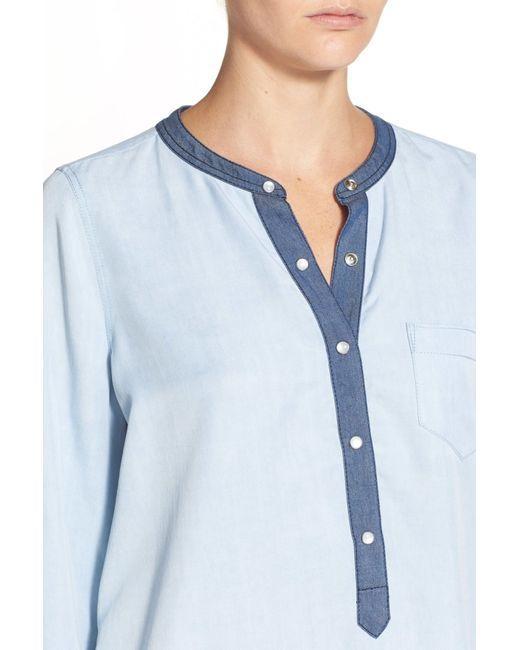
Damen blaues Baumwoll-Freizeitblusenhemd